Verona

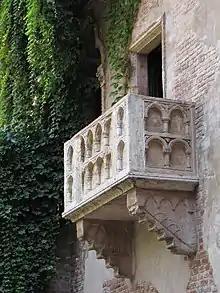
The balcony of Juliet's house

Public transit has been operated by the provincial public transport company, "Azienda Trasporti Verona" (ATV), since 2007. From 1884 to 1951, the city was served by the . Trolleybuses replaced the trams which were themselves replaced by buses in 1975. A new trolleybus network is currently under construction by ATV and is expected to open in 2026.